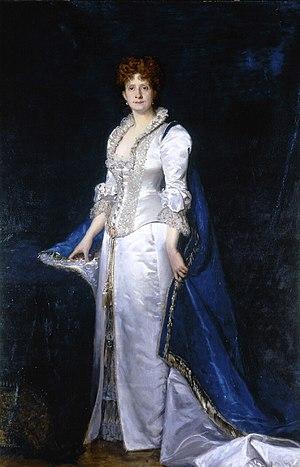
La princesse Maria Pia de Savoie était une princesse de la famille de Savoie qui devint par mariage reine consort de Portugal.
Au cours de son histoire le Portugal n’a eu que deux souveraines en titre : Marie Iʳᵉ de Portugal et Marie II de Portugal. Le titre de reine, cependant, s'est appliqué indifféremment également aux épouses des rois. Le royaume a connu également trois princes consorts, Pierre III de Portugal, Ferdinand II de Portugal et Auguste de Leuchtenberg. Pierre III et Ferdinand II se firent par la suite titrer roi de Portugal.
Cet article présente, par ordre chronologique de naissance, les principales personnalités féminines ayant appartenu à la Maison de Savoie, par naissance ou par mariage.